Ada Good

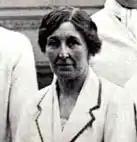
Good at Ireland v England Badminton 1923, played at Royal Horticultural Hall, London

Ada Baillie Good or Mrs T. D. Good (1 November 1879 – 21 February 1958) was an Irish badminton player.